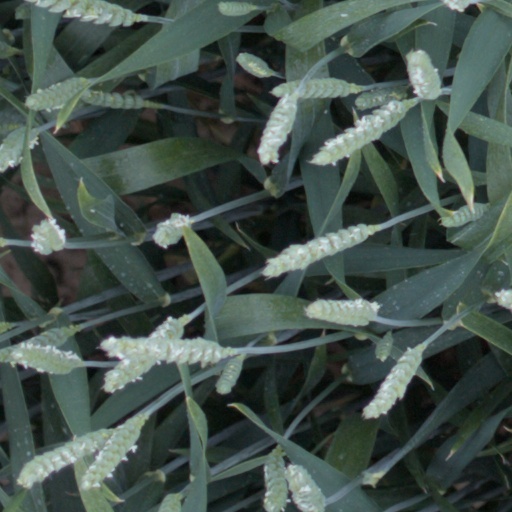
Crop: wheat